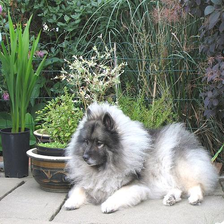
Species: dog
Breed: keeshond